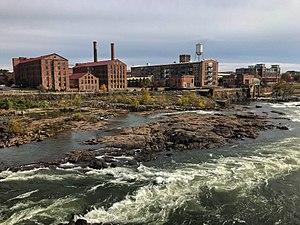
L'État américain de Géorgie est divisé en 535 municipalités.